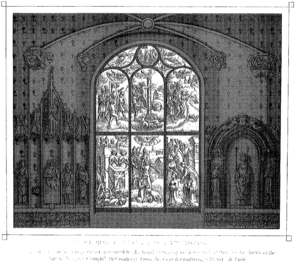
Saint Crépin et son frère Saint Crépinien sont deux martyrs du IIIᵉ siècle qui sont célébrés par les catholiques et orthodoxes le 25 octobre.
Le centre hospitalier national d’ophtalmologie des Quinze-Vingts est actuellement situé 28, rue de Charenton, dans le 12ᵉ arrondissement de Paris. L'hôpital a donné son nom au quartier des Quinze-Vingts, 48ᵉ quartier de Paris et l'un des quatre quartiers de cet arrondissement.